Rupali Krishnarao

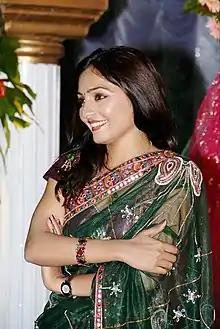

Rupali Krishnarao (born 15 January 1983), is an Indian actress, known for her role in "Koyelaanchal" (2014).